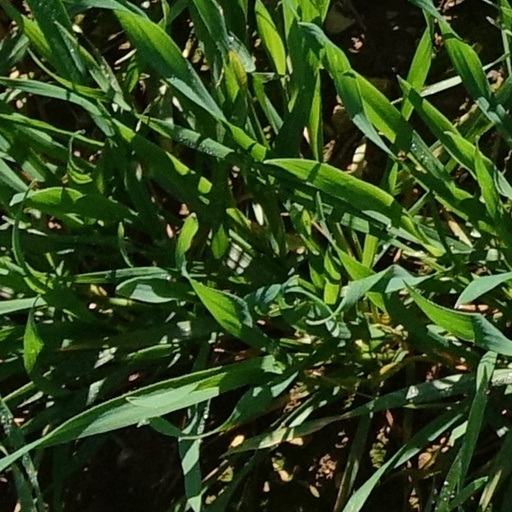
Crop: wheat